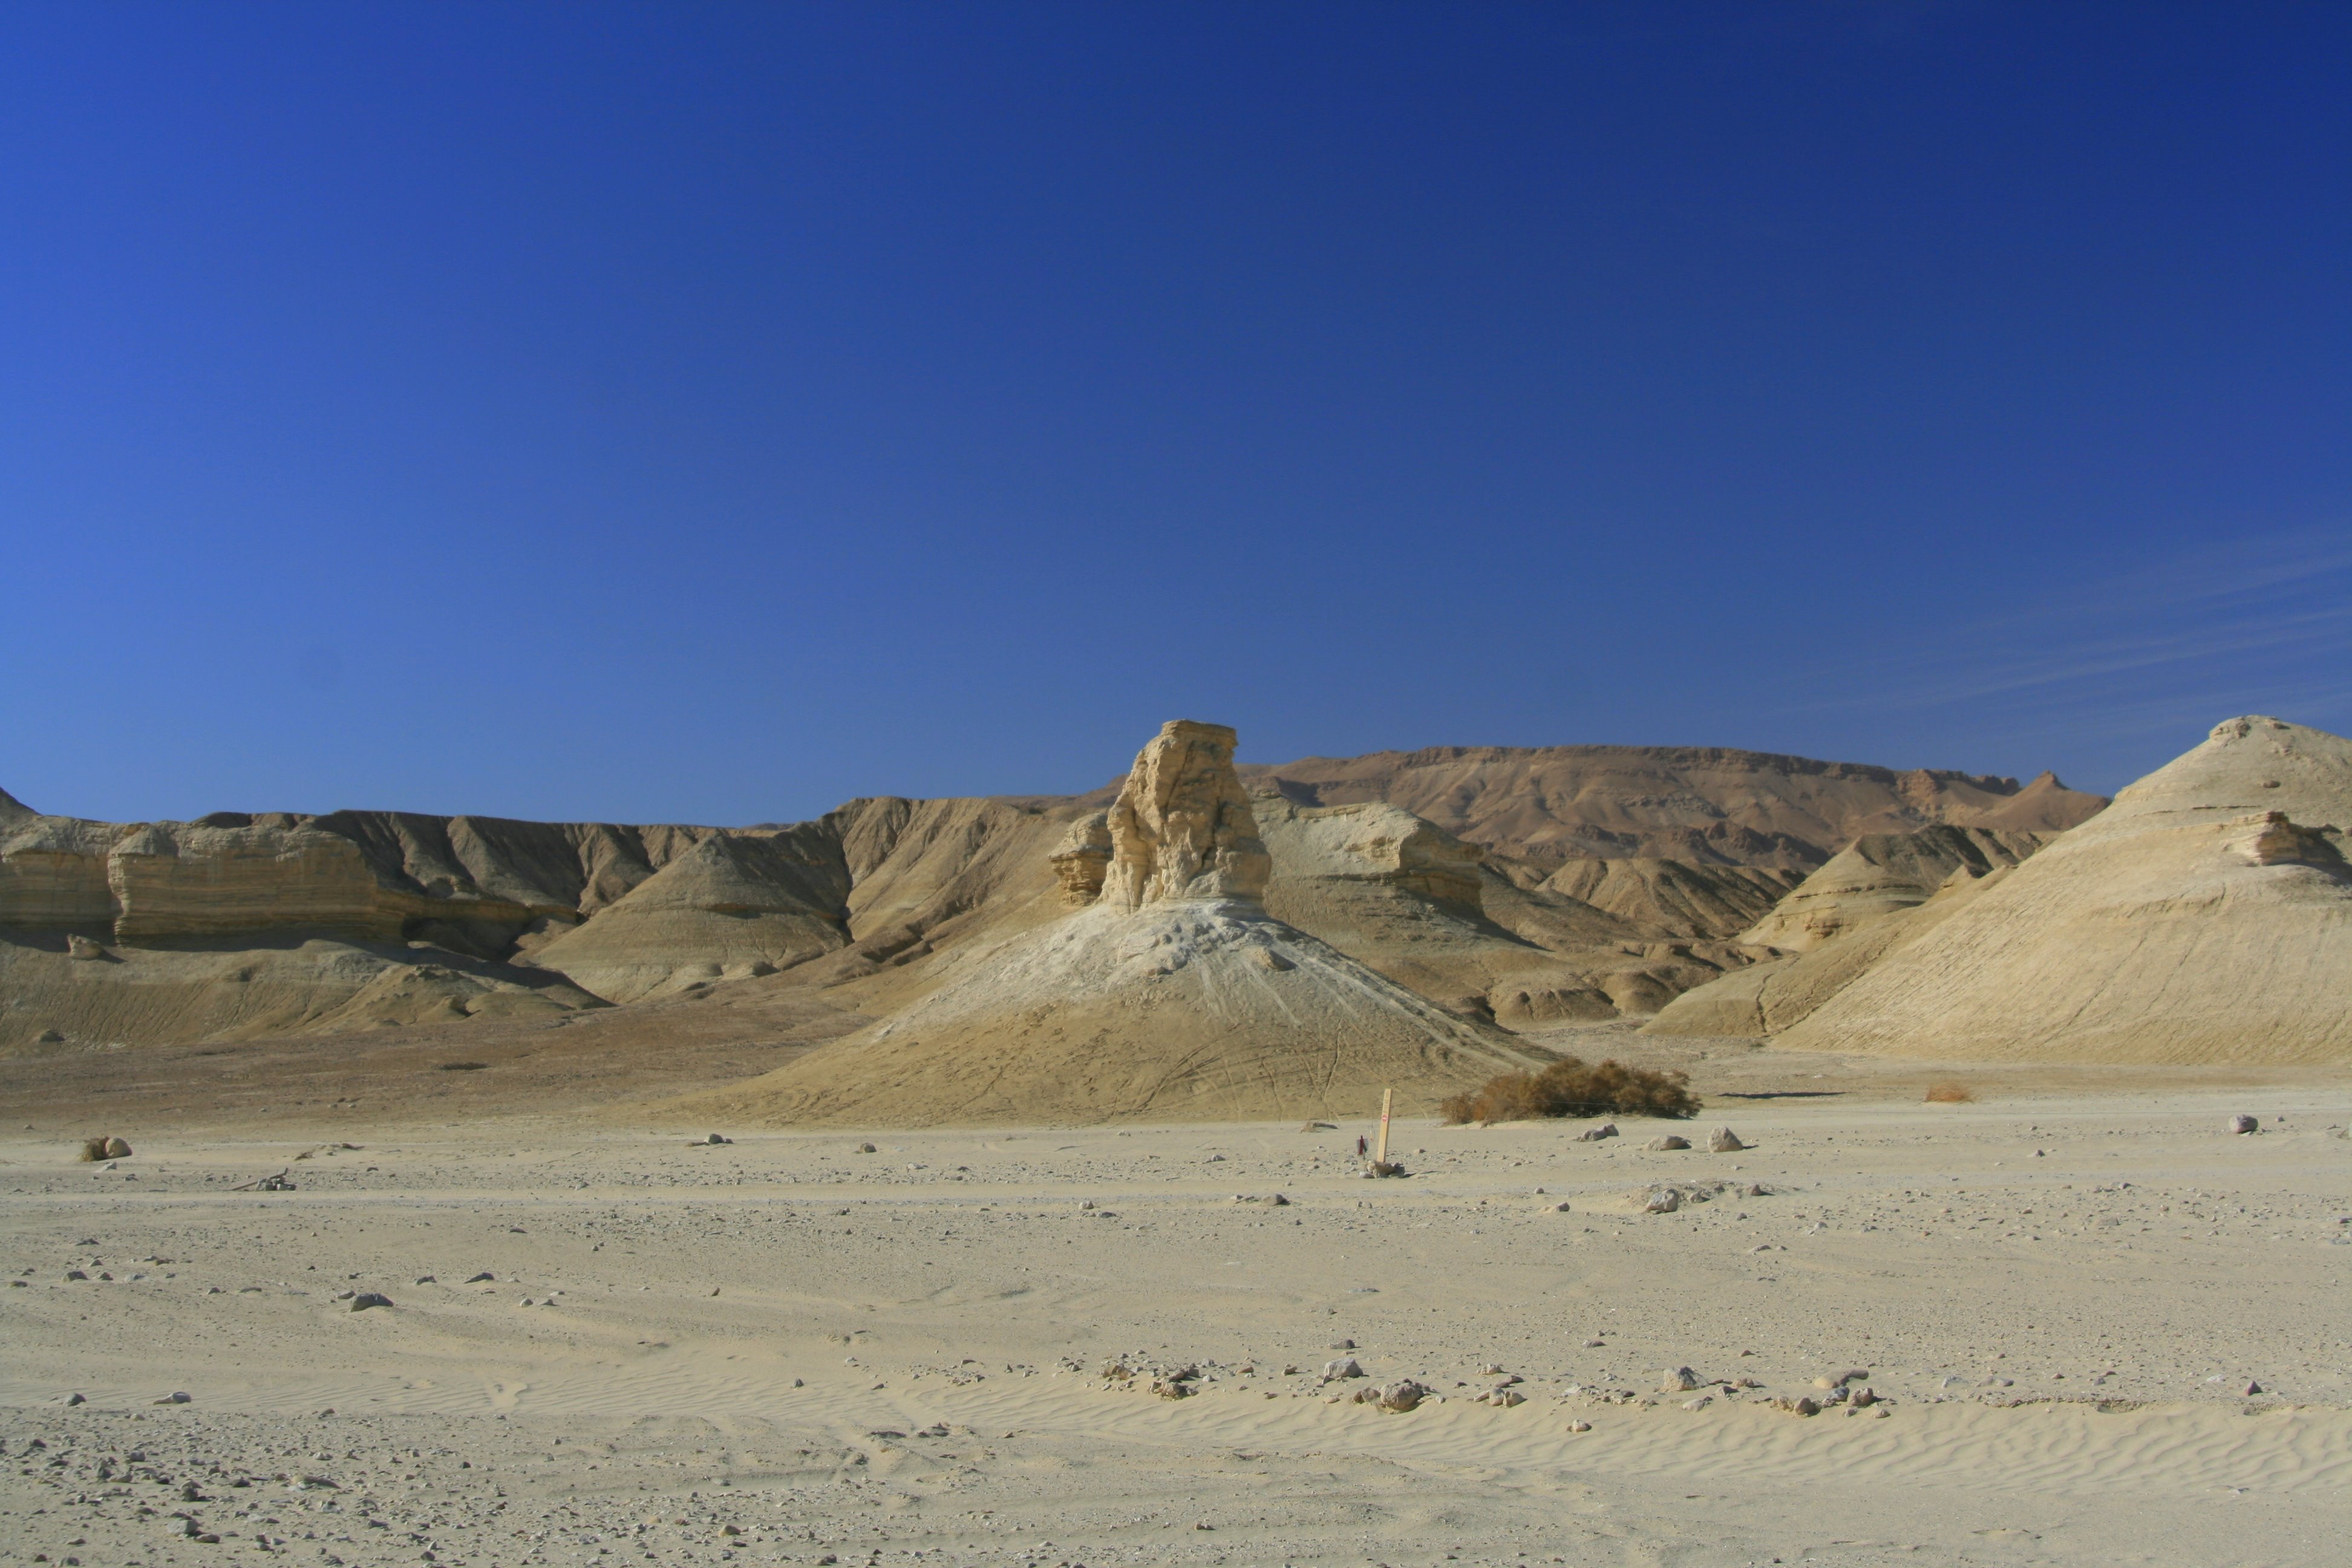
landscape, sand, desert, valley, plain, badlands, plateau, habitat, ecosystem, israel, sahara, wadi, steppe, landform, erg, dead sea, natural environment, geographical feature, aeolian landform